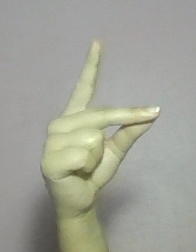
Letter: ta